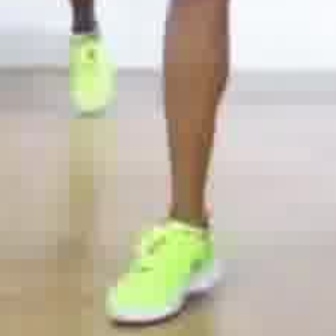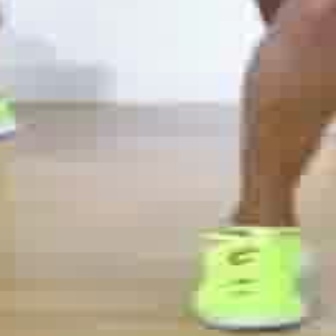
  Please identify the target specified by the bounding box [102,203,221,322] in the first image and locate it in the second image. Return the coordinates in [x_min,y_min,x_max,y_max] format.
Answer: [185,203,312,330]